Ballast tank

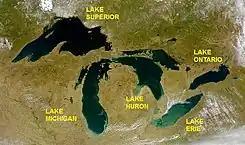
The image depicting the great lakes

All transoceanic vessels that enter the Great Lakes are required to manage ballast water and ballast tank residuals with ballast water to clear out and exchange for tank flushing. Management and procedures reduce the density and richness of biota effectively in ballast waters and thus reduce the risk of transporting organisms from other parts of the world to non-native areas. Although most ships do ballast water management not all are able to clear the tanks. In an emergency, when the crew can clean out residual organisms, they use sodium chloride (salt) brine to treat the ballast tanks. Vessels arriving in the Great Lakes, and North Sea ports, were exposed to high concentrations of sodium chloride until the mortality rate of 100% is reached. Results show that an exposure of 115% of brine is extremely effective treatment resulting in a 99.9% mortality rate of living organisms in ballast tanks regardless of the type of organism. There was a median of 0%. About 0.00%-5.33% of organisms are expect to survive treatment of the sodium chloride.